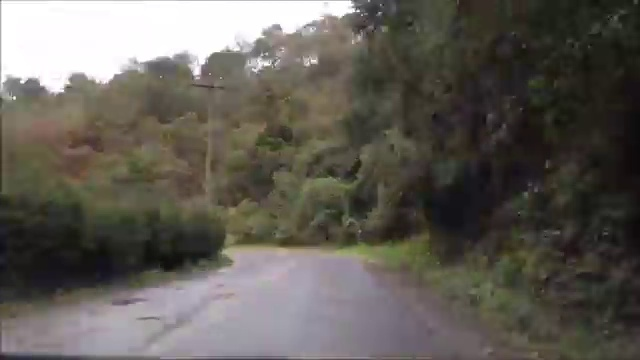
Fire: no
Smoke: no